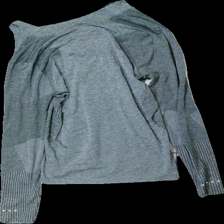
View: back
Type: Training top
Category: Unisex
Brand: Not in the list
Brand text on label: Endurance
Colors: Grey
Material: 69% nylon, 31% polyester
Cut: Regular, C-collar
Size: XXL
Season: All
Trend: Sports
Price range: <50
Recommended usage: Reuse